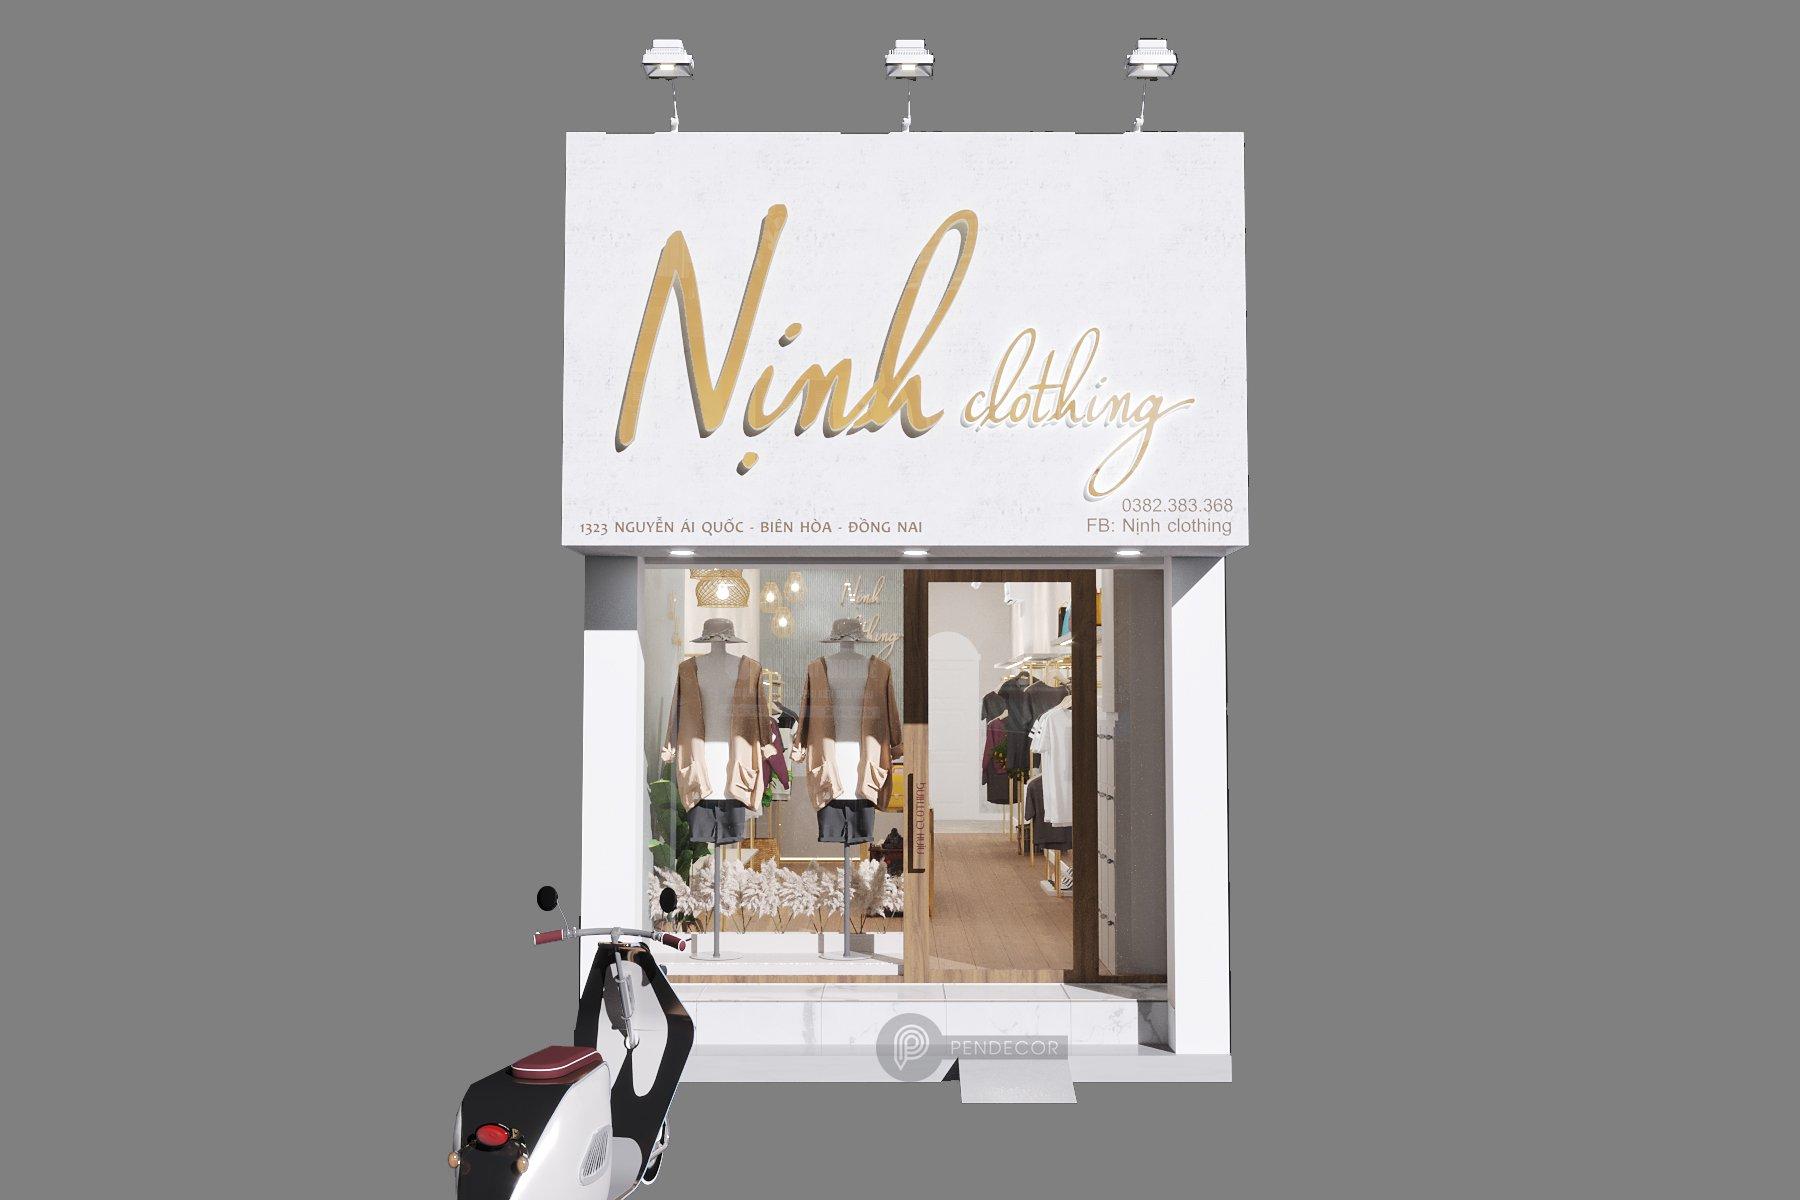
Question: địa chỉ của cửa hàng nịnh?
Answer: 1323 nguyễn ái quốc biên hòa đồng nai